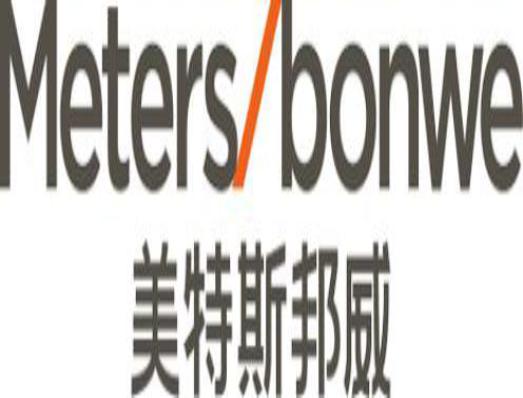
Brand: meters bonwe
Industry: Clothes